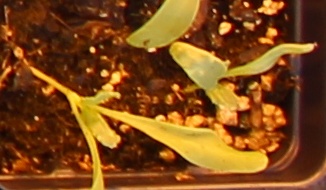
Label: Sugar beet